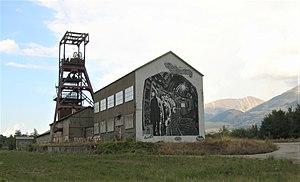
Puits du Villaret. Susville, Isère, AuRA, France.
Le puits du Villaret est une exploitation minière d'anthracite située à Susville, dans le département de l'Isère. Il est labellisé Patrimoine en Isère.
Susville est une commune française située dans le sud de l'Isère en région Auvergne-Rhône-Alpes.
Cette liste recense les 123 chevalements subsistants en France en 2020.
Les mines de charbon en France sont l'ensemble des charbonnages situés en France. L'extraction du charbon de terre est très ancienne et remonte au moins au Moyen Âge mais connaîtra un développement important à la fin du XVIIIᵉ siècle et surtout pendant la révolution industrielle dans la seconde moitié du XIXᵉ siècle. Notons que la France, malgré ses richesses n'a jamais été auto-suffisante en charbon et que même au summum de la production dans les années 1960, elle a toujours importé du charbon étranger.